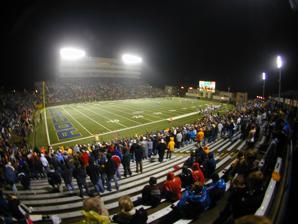
Building: Glass Bowl
Country: United States of America
Year built: 1937
Stadium in Toledo, Ohio This article is about the stadium. For the 1940s postseason bowl game, see Glass Bowl (game) . Glass Bowl Stadium Glass Bowl Stadium facing northwest, 2004 Glass Bowl Stadium Location in Ohio Show map of Ohio Glass Bowl Stadium Location in the United States Show map of the United States Former names University Stadium (1937–1945) Location 3044 N. Glass Bowl Dr. Toledo, Ohio 43606 Coordinates 41°39′25″N 83°36′49″W / 41.65694°N 83.61361°W / 41.65694; -83.61361 Owner University of Toledo Operator University of Toledo Capacity 8,000 (1937–1939) 11,500 (1940–1948) 12,800 (1949–1965) 15,900 (1966–1970) 18,210 (1971–1989) 26,248 (1990–2000) 36,852  (2001–present) Record attendance 36,852 (2001 vs Navy) Surface Field Turf (2008–present, replaced in 2016) AstroTurf (1975–2007) Grass (1937–1974) Construction Broke ground 1936 Opened September 27, 1937 Renovated 1990, 2016 Expanded 1940, 1949, 1966, 1971, 1990 Construction cost $313,558 USD ($6.65 million in 2023 dollars ) $18 million (renovation) ($42 million in 2023 dollars ) Architect SSOE, Inc. (renovation) Tenants Toledo Rockets ( NCAA ) (1937–present) Glass Bowl Game ( NCAA ) (1946–1949) Ohio Cannon ( RFL ) (1999) The Glass Bowl is a stadium in Toledo, Ohio . It is primarily used for American football , and is the home field of the American football team of the University of Toledo Rockets. It is located on the school's Bancroft campus, just south of the banks of the Ottawa River. Known for its blend of old and new, it retains the traditional stonework around the field throughout all its expansions. History Originally known as University Stadium , it was completed in 1937 at a cost of $313,558 as a Works Progress Administration project. Originally the natural seating bowl held 8,000 in two sideline grandstands. There was a grass hill at the south end of the stadium, and at the open (north) end of the bowl were two stone towers (still standing), that served as makeshift housing for the football team in its early years. Following World War II , the stadium was renovated, with many glass elements. Because of this, and the city's concentration on the industry, the stadium was renamed the Glass Bowl in 1946. South end zone stands were added in 1966, and further expansion came following Toledo's 35-game win streak from 1969 to 1971, bringing capacity up to 18,500. In 1999, the Toledo-based Ohio Cannon of the Regional Football League played at various stadiums, including the Glass Bowl, but did not finish the season. The stadium hosted the 2001 MAC Championship Game . The stadium hosted the Italian Bowl on July 1, 2023, it was the final game of the 2023 Italian Football League season. It will host the Italian Bowl again in the summer of 2025. Renovations In 1990, the stadium had its largest expansion take place, adding a second level of seats to both sidelines. As part of the $18.5 million renovations, a three-story press box, 45 luxury suites , a 400-seat Stadium Club, sports information offices, and the Larimer Athletic Complex were built. The three-story press box, the second largest in the nation, was the greatest improvement in terms of upgrades, as the former press box was barely 30 feet (9.1 m) long and could only hold approximately 50 people. Further improvements include a video scoreboard in the north end zone in 1999, and the upgrade to a Field Turf playing surface in 2008. A new video board was installed in 2010. In 2016, a $3.5 million renovation took place, including replacement of the field turf, changes to the facade, updating concessions, restrooms, locker rooms, and ticket booths, as well as other minor cosmetic changes to the stadium. Attendance The largest crowd in Glass Bowl history for a University of Toledo football game was 36,852 for a game against the United States Naval Academy on October 27, 2001. Attendance records 36,852 vs. Navy (2001) 36,502 vs. Northern Illinois (2001) 34,950 vs. Minnesota (2001) 34,900 vs. Marshall (2000) 33,040 vs. Indiana State (1994) 32,726 vs. Weber State (2000) 31,981 vs. Bowling Green (2004) 31,711 vs. Pittsburgh (2003) 31,458 vs. Bowling Green (1994) 31,369 vs. Bowling Green (1982) Features In 1961, the University of Toledo procured a genuine rocket from the U.S. Army missile program. The one-ton rocket, which sits outside the Glass Bowl — aimed to hit the 50-yard line of arch-rival Bowling Green 's Doyt Perry Stadium — carries two sets of fins and a propellant booster capable of guiding the missile to supersonic velocity. The Glass Bowl was often formerly used by the Glassmen as a rehearsal facility during weekends in the late spring and early summer.  In addition, the Glass Bowl is used for monster truck rallies, commencements, and concerts , among other uses. See also List of NCAA Division I FBS football stadiums References